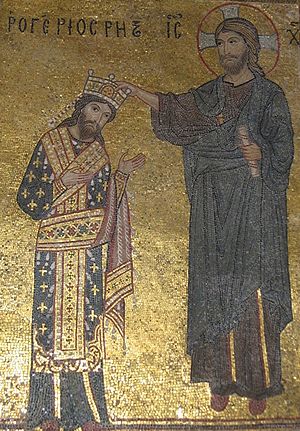
Roger 2. af Sicilien / Regeringstid / Kongedømmet oprettes
Detalje af mosaik, der viser Kristus, som giver kongekronen til Roger 2. Mosaikken findes i Martorana-katedralen i Palermo, og den tilhørende tekst Rogerios Rex (Kong Roger), er med græske bogstaver.
Roger 2. af Sicilien, kendt som Roger de Hauteville på fransk og Ruggero il normanno på italiensk, var den første konge af Kongeriget Sicilien fra 1130 til 1154.